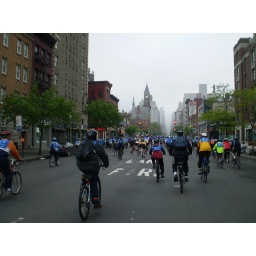
Heading up 6th Ave, through the west village, with the famous Jefferson Market clock tower in the distance.